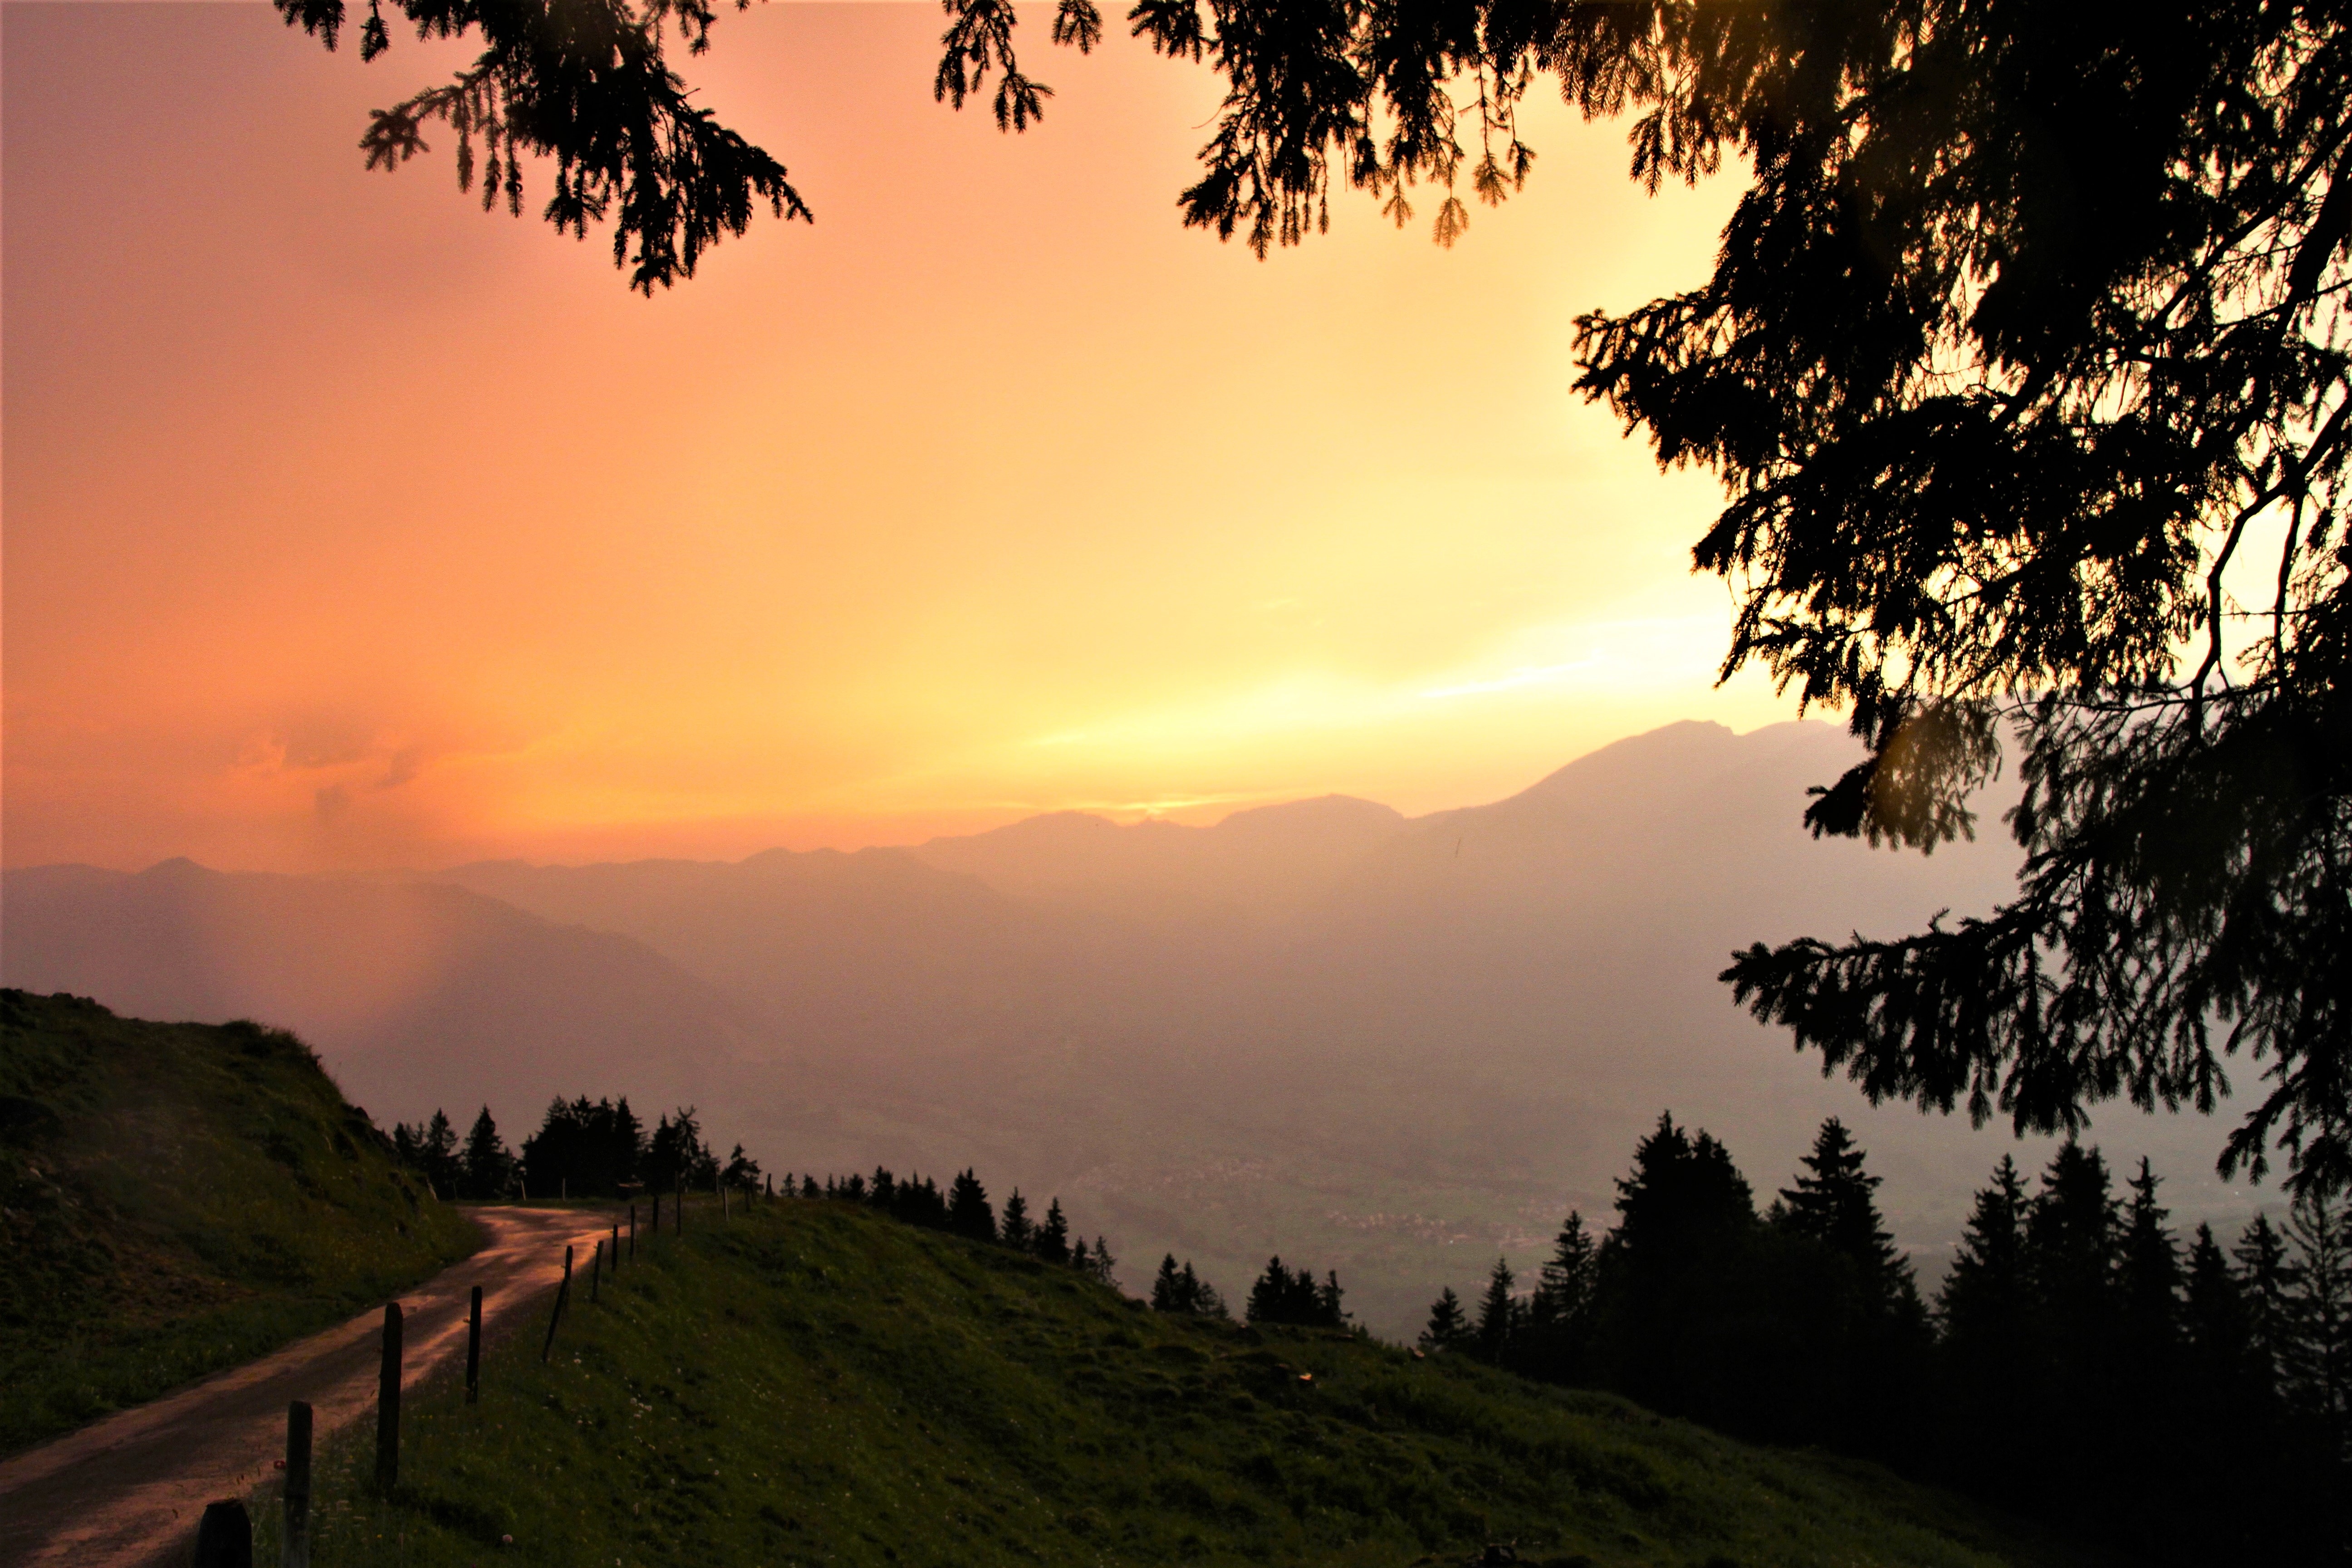
landscape, tree, nature, mountain, cloud, sky, sun, sunrise, sunset, mist, sunlight, morning, hill, dawn, dusk, evening, lights, mood, atmospheric phenomenon